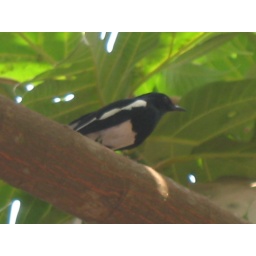
A bird perches on a tree near a house at Mangalore